Glastonbury Festival

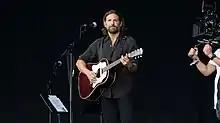
Actor Bradley Cooper appeared onstage at the 2017 Glastonbury Festival and was filmed for what would later be a scene used for his 2018 film "A Star Is Born".

On 3 April 2017, it was announced the BBC had renewed its exclusive national rights to broadcast the event until 2022. On 24 June 2017 reggae group Toots and the Maytals were slotted for 17:30, with BBC Four scheduled to show highlights from their set. When they did not show it was suspected they missed their time slot, and BBC broadcaster Mark Radcliffe apologised on their behalf stating, "If you were expecting Toots and the Maytals – and, frankly, we all were – it seems like they were on Jamaican time or something because they didn't make it to the site on time." The group credited with coining the term "reggae" in song was subsequently rescheduled by the Glastonbury Festival organisers giving Toots and the Maytals the midnight slot, with all other acts being shifted by one hour.